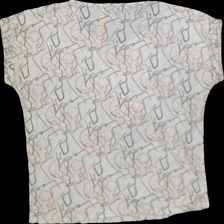
View: back
Type: T-shirt
Category: Ladies
Brand: Not Applicable
Colors: White
Material: 77%polyester 23%cotton
Pattern: Geometric print
Trend: No trend
Stains: No
Price range: <50
Recommended usage: Export